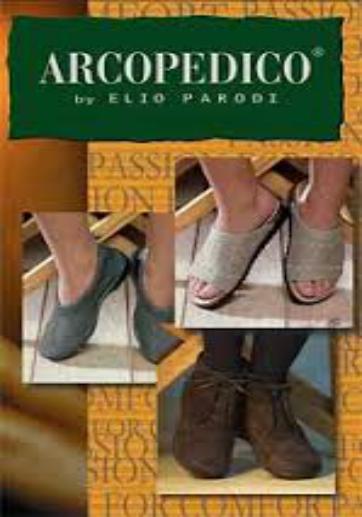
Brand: Arcopedico
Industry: Clothes